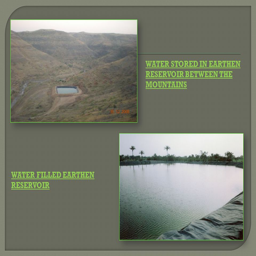
water stored in earthen reservoir between the mountains